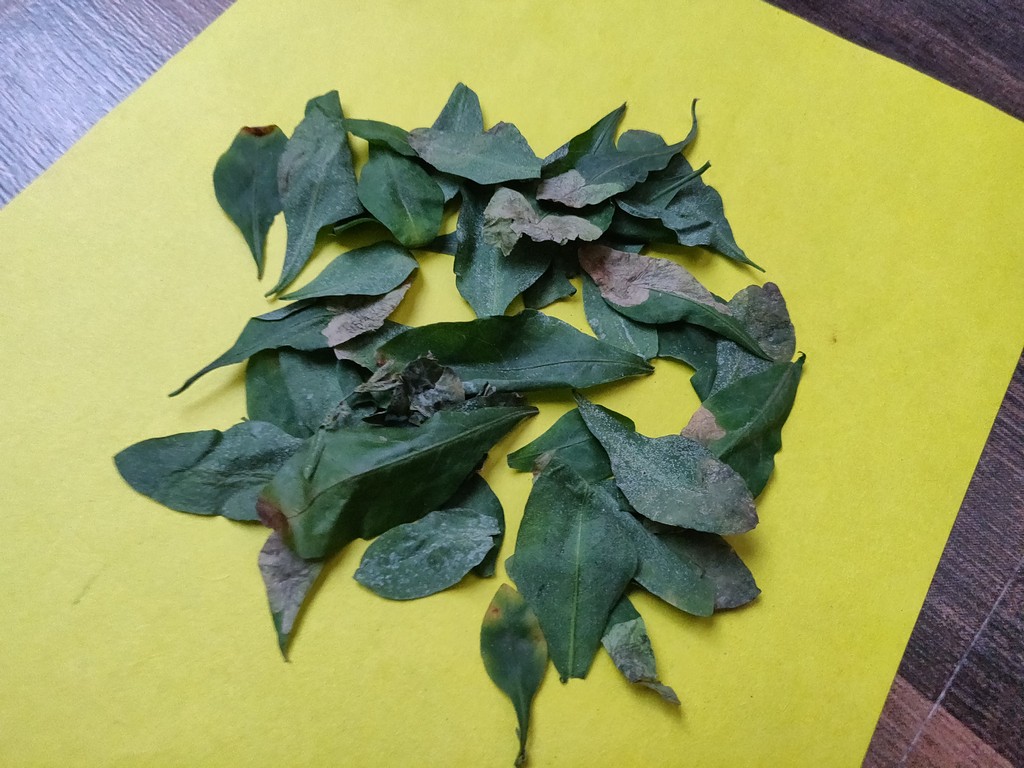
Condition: Unhealthy
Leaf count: multiple
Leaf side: unknown